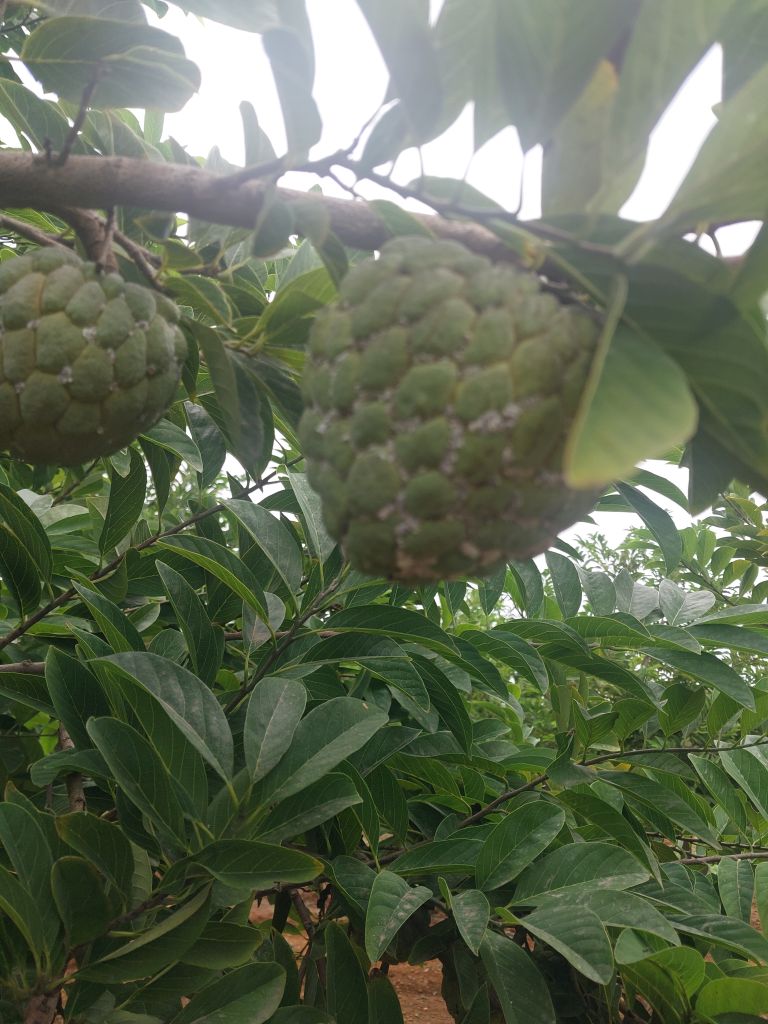
Disease label: Mealy Bug